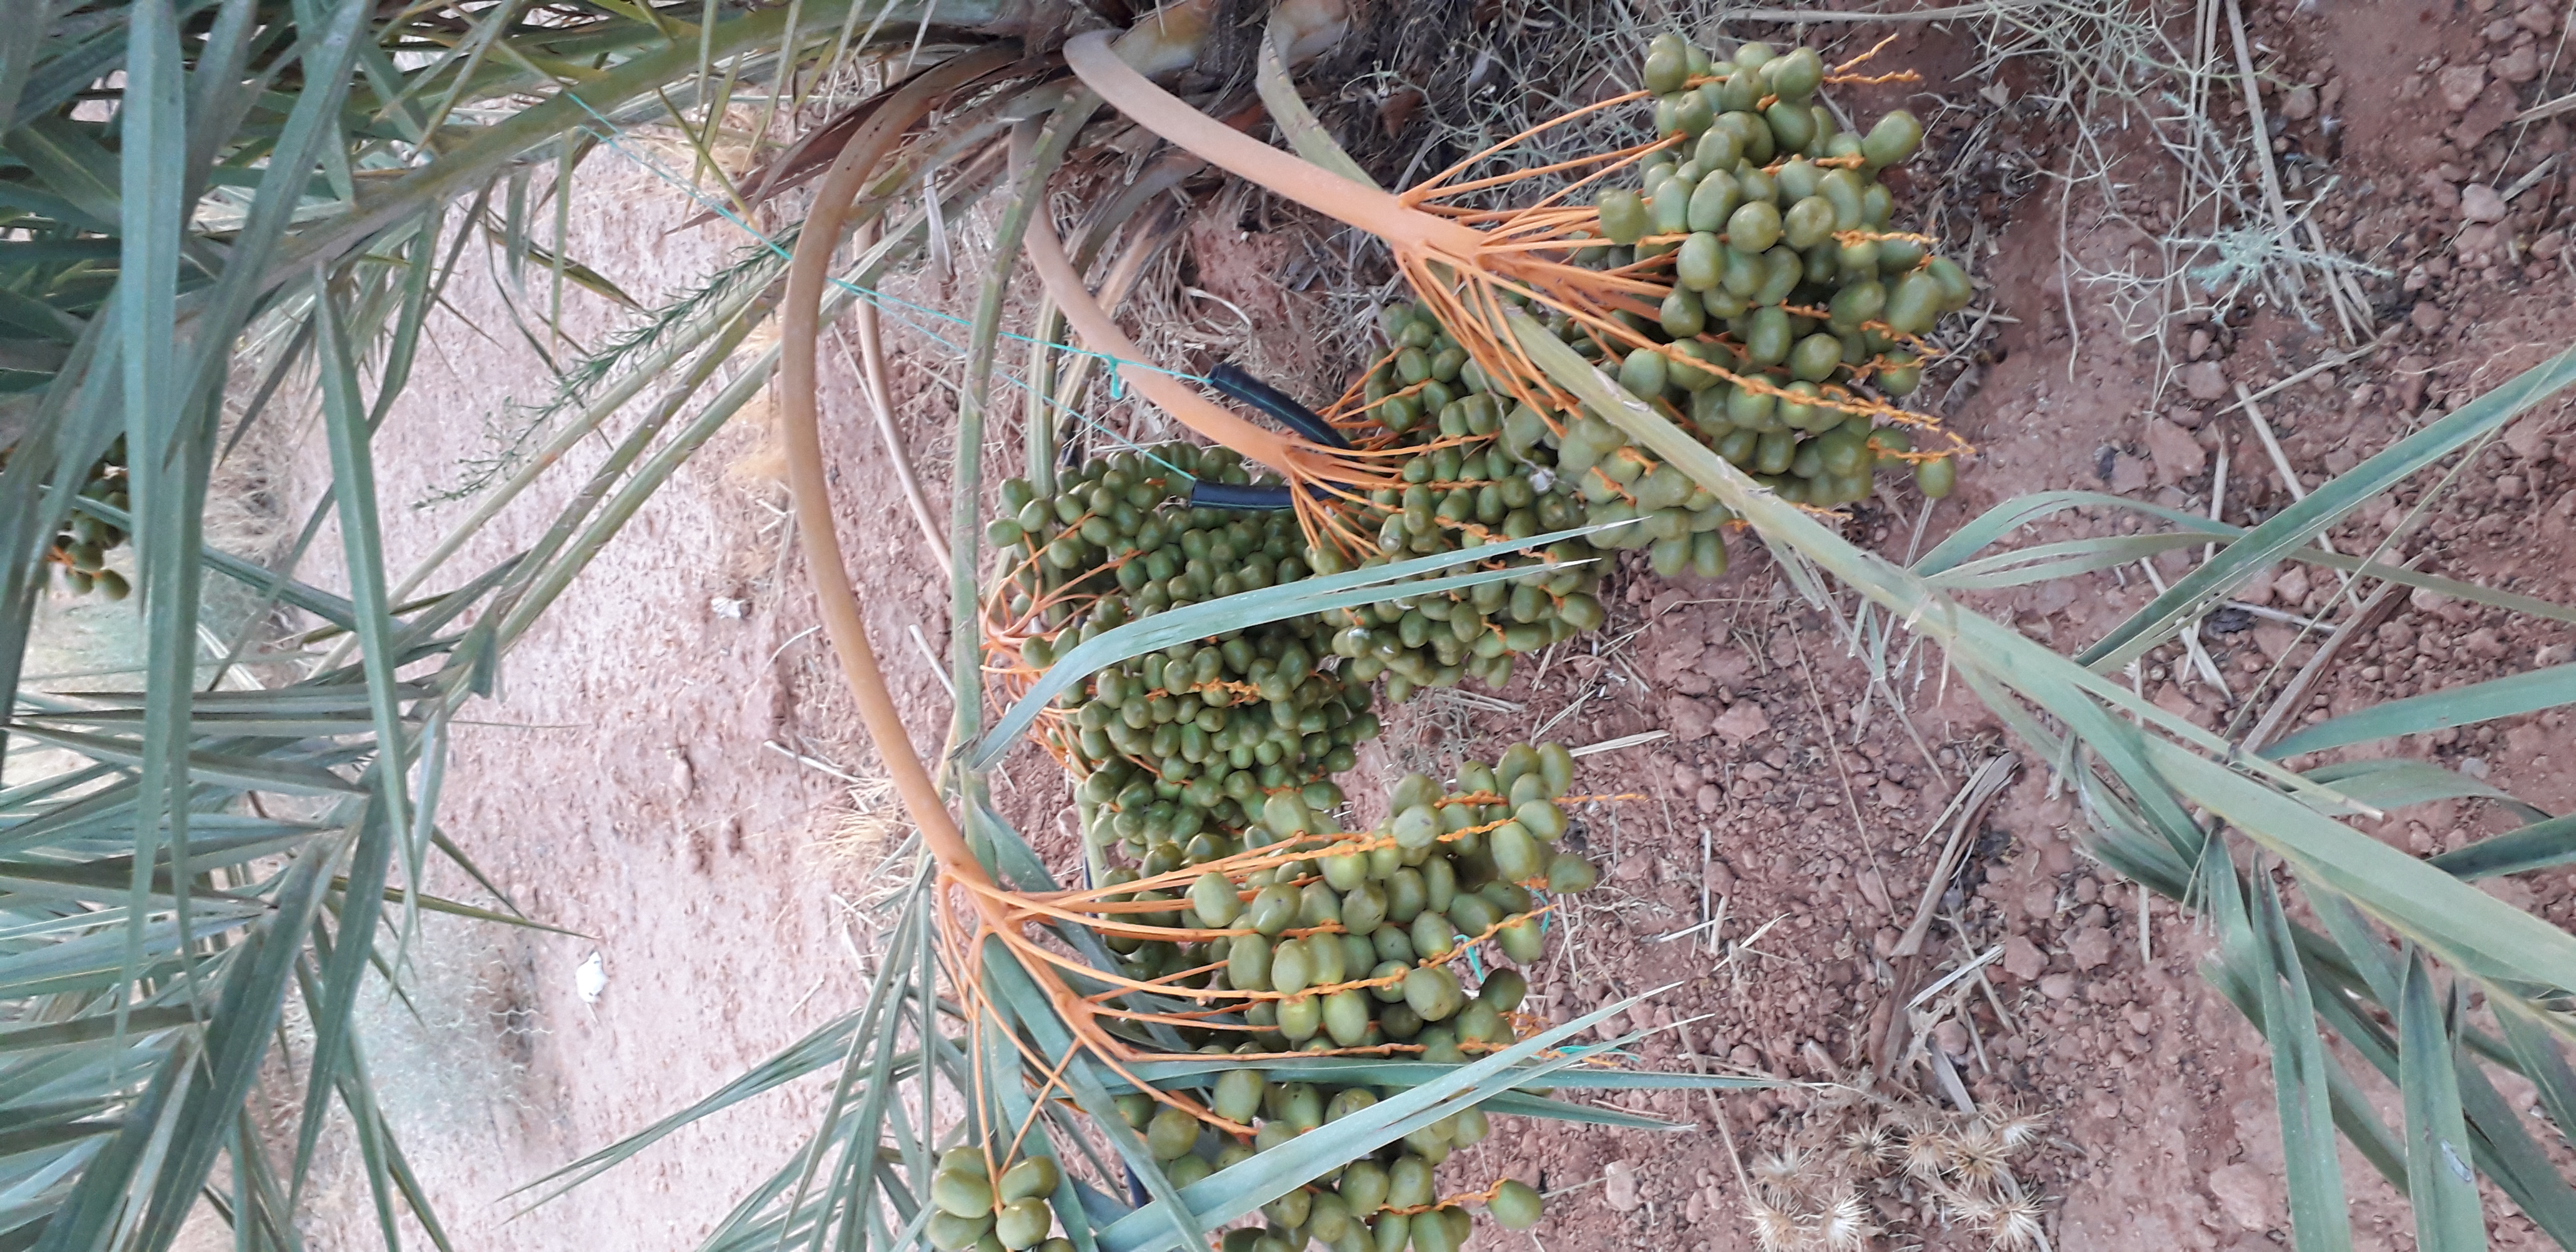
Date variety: Boufagous